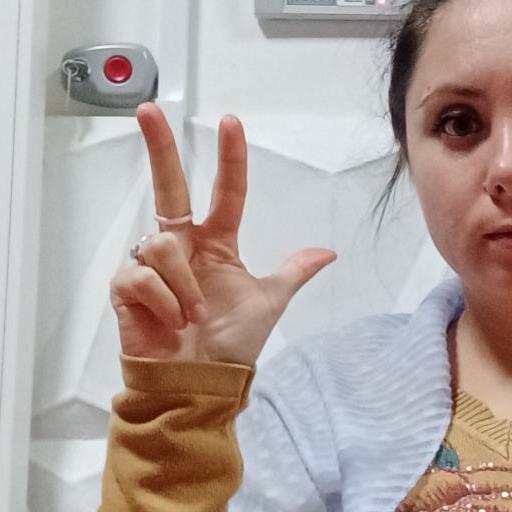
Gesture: three2